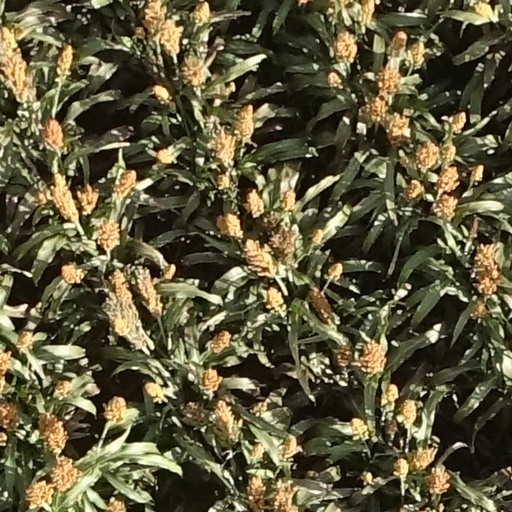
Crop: sorghum